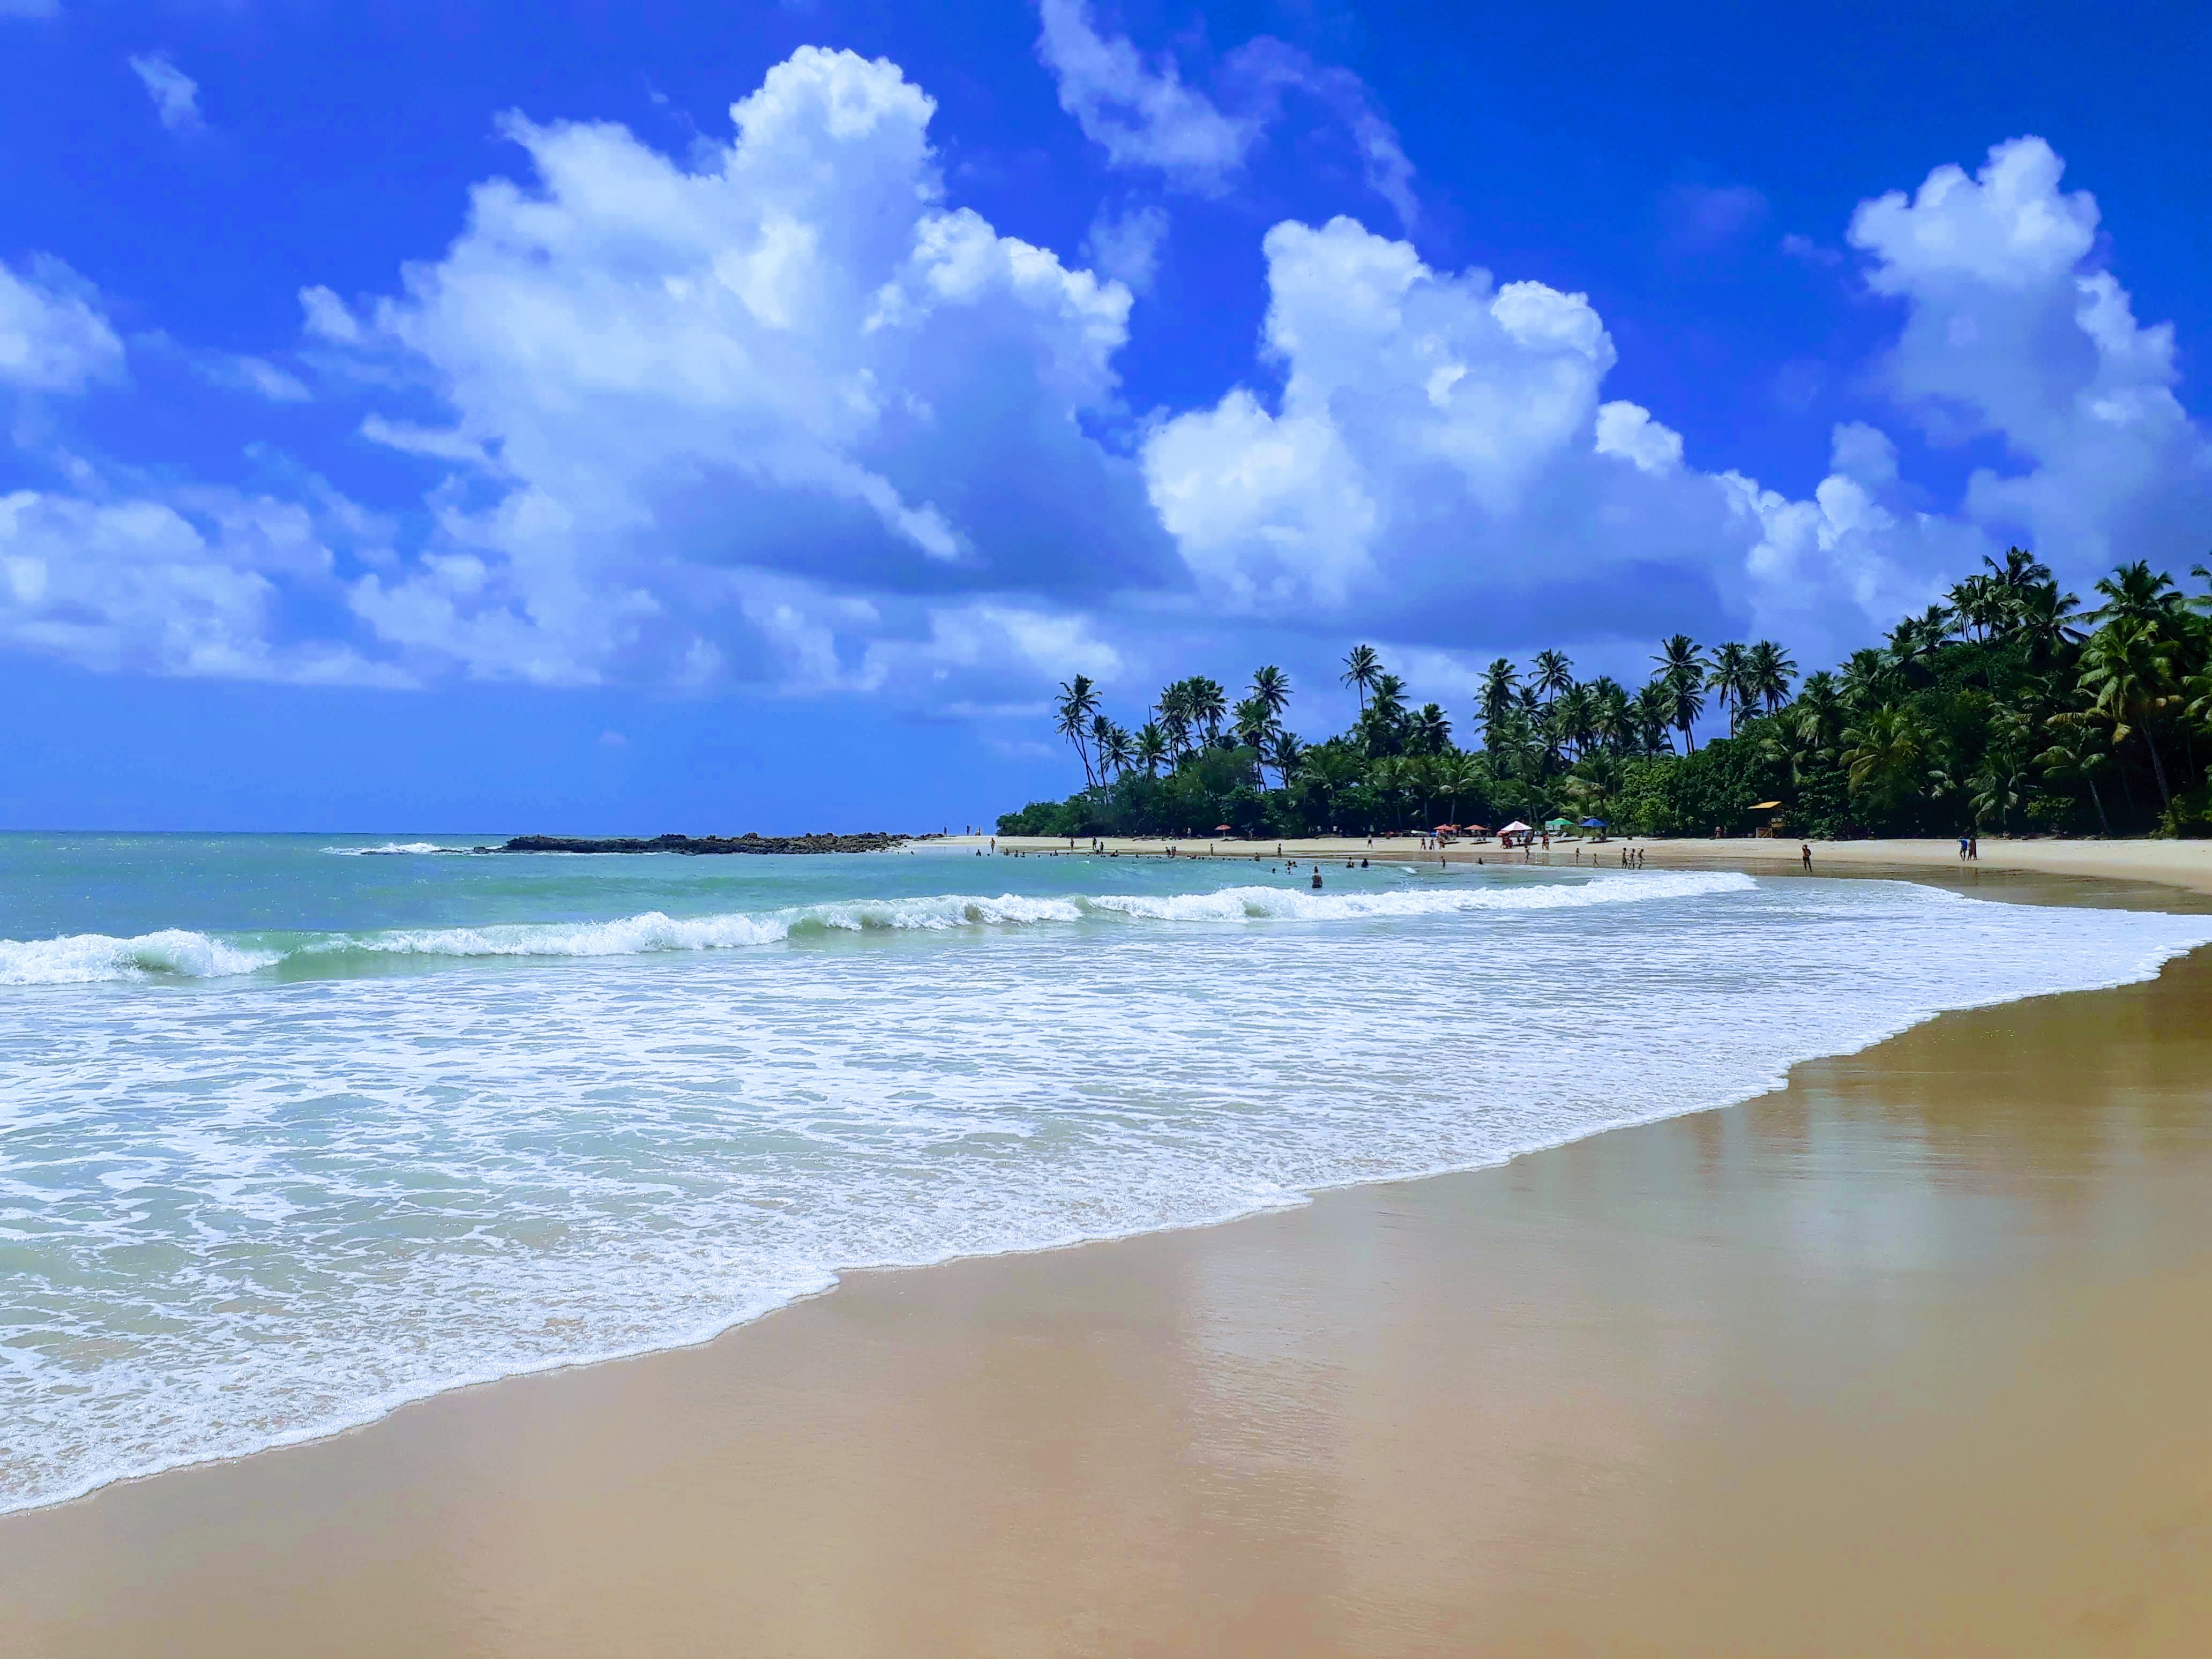
sky, body of water, beach, sea, ocean, tropics, shore, water, coast, caribbean, daytime, wave, blue, water resources, coastal and oceanic landforms, cloud, natural landscape, vacation, natural environment, tree, sand, wind wave, palm tree, cumulus, bay, tourism, summer, island, horizon, calm, landscape, arecales, tide, inlet, lagoon, bank, river, cay